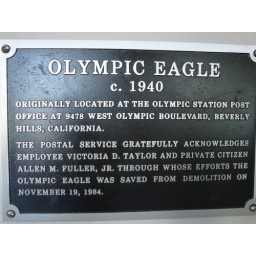
Located on the wall next to the Olympic Eagle sculpture in the Beverly Hills post office